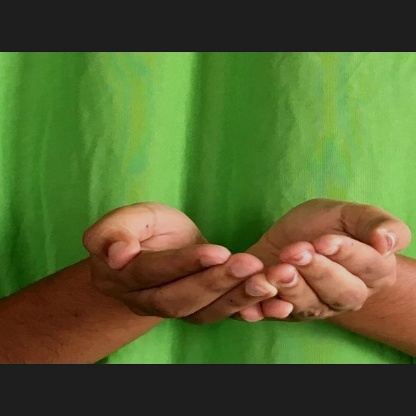
Mudra: Pushpaputa